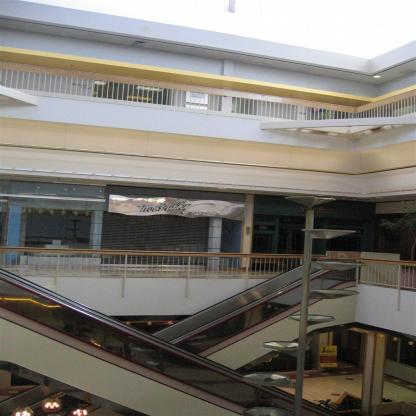
Scene: Indoor